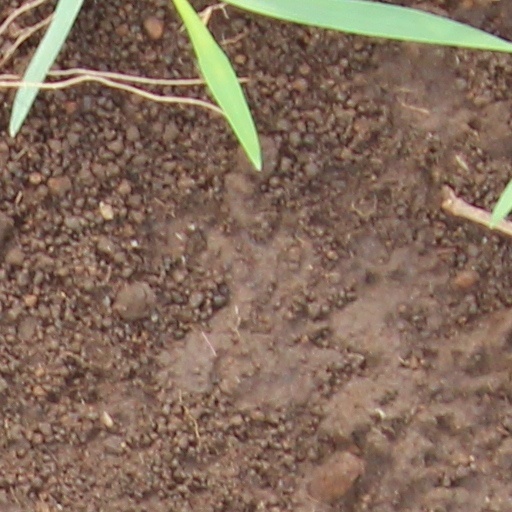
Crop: wheat